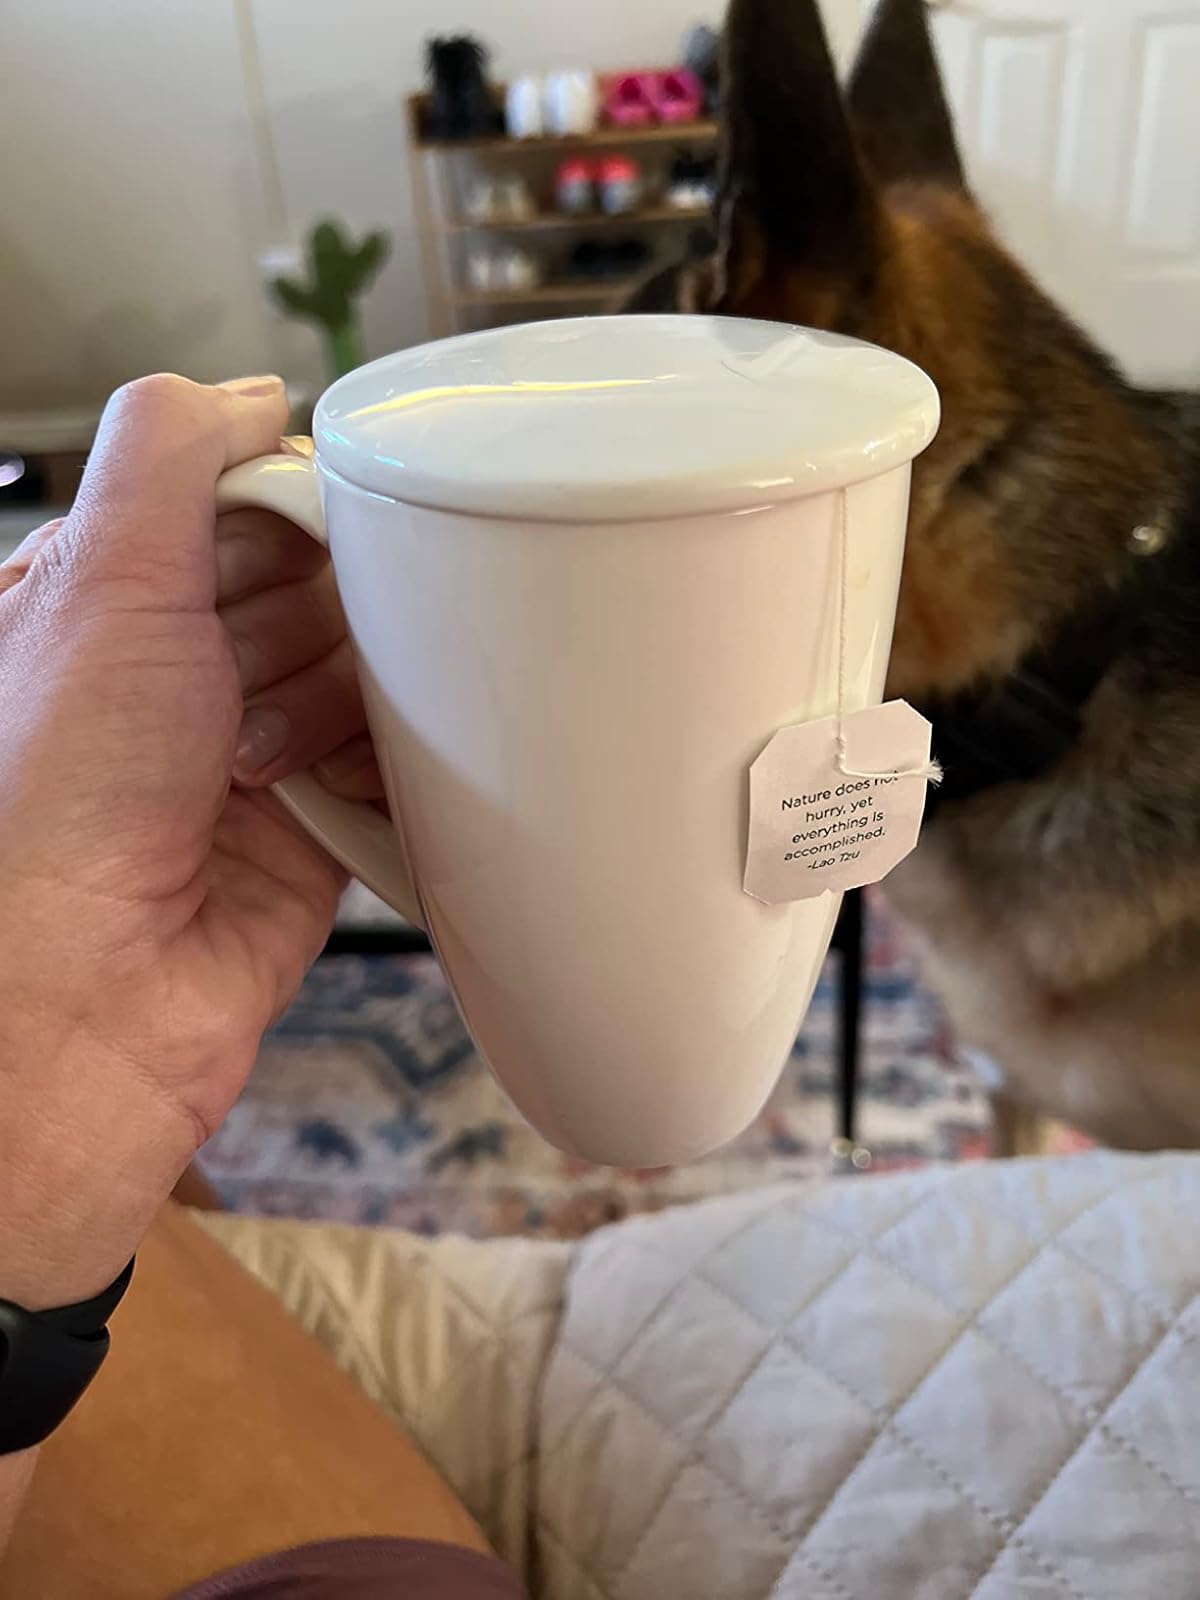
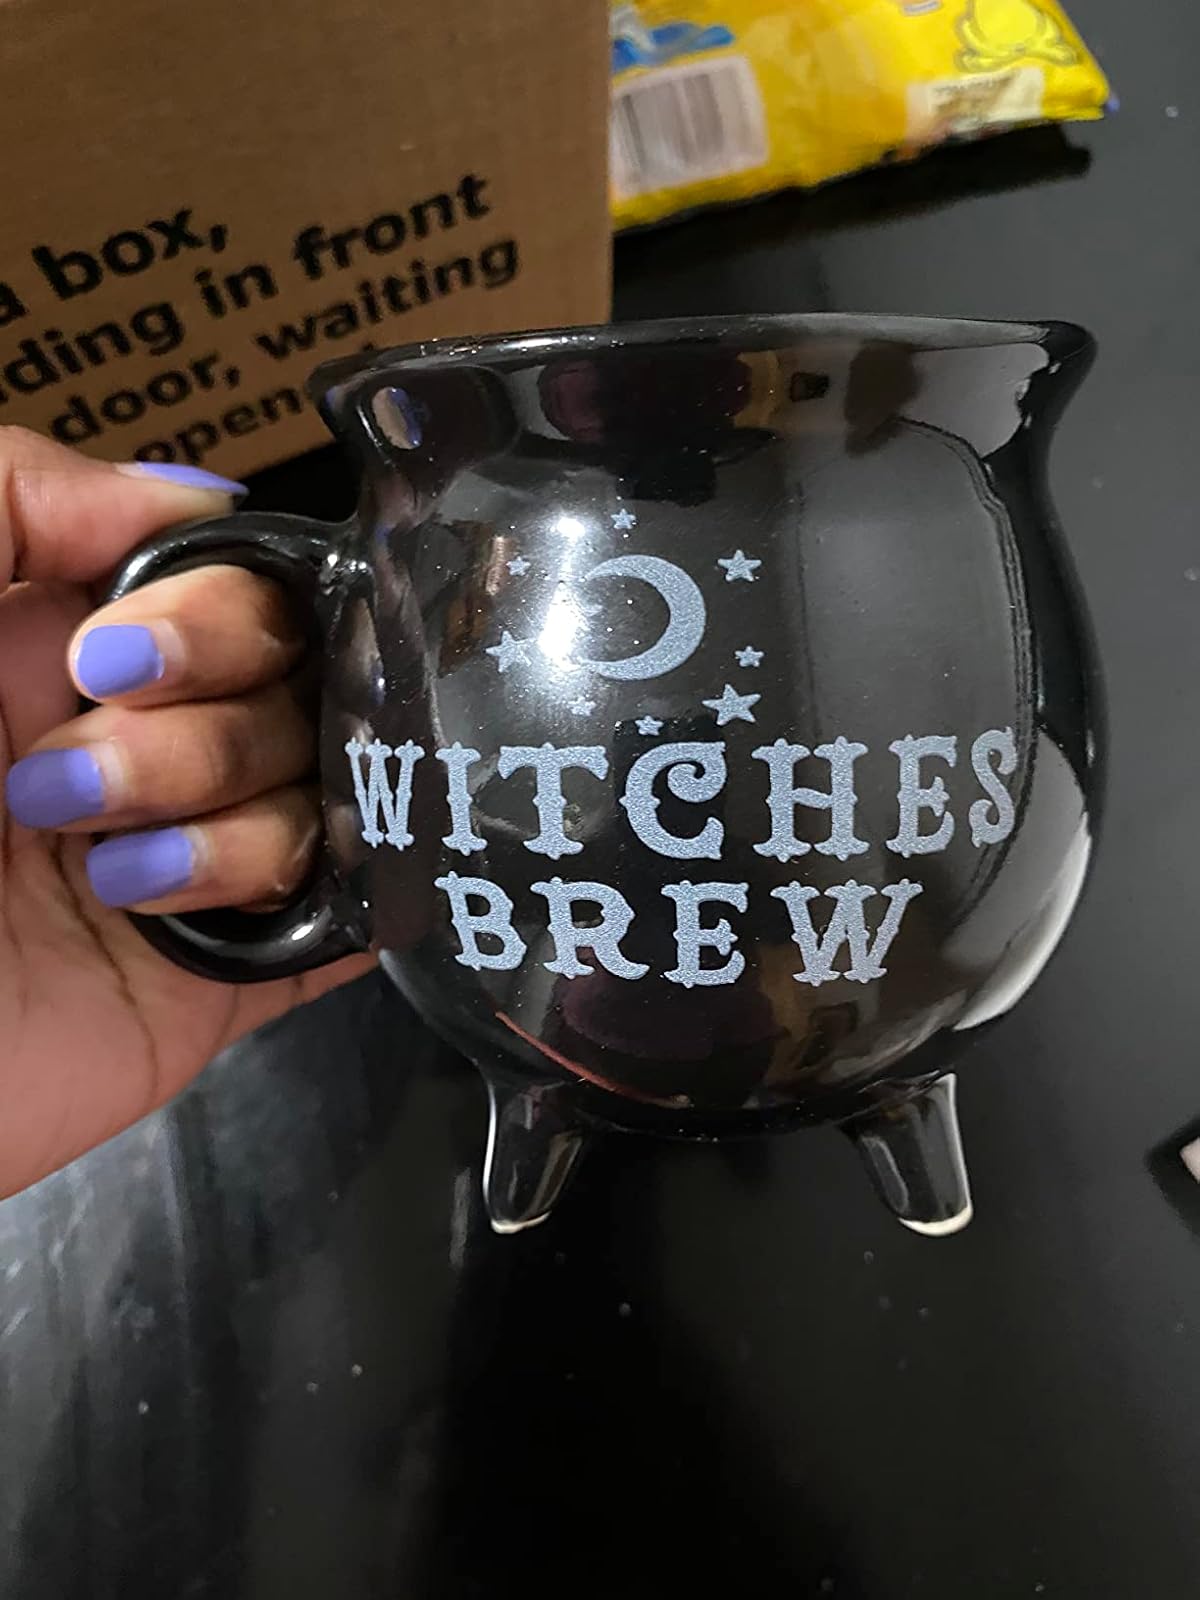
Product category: items_mug
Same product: no